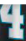
Number: 4